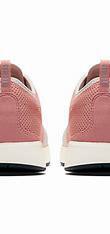
Brand: Nike
Model: Dualtone Racer